Walter Butler (architect)

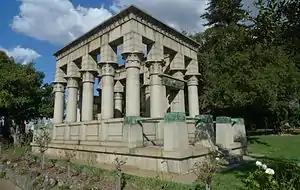
David Syme Tomb, Kew

on 717 Flinders Street Docklands. It was designed in a mixture of styles one